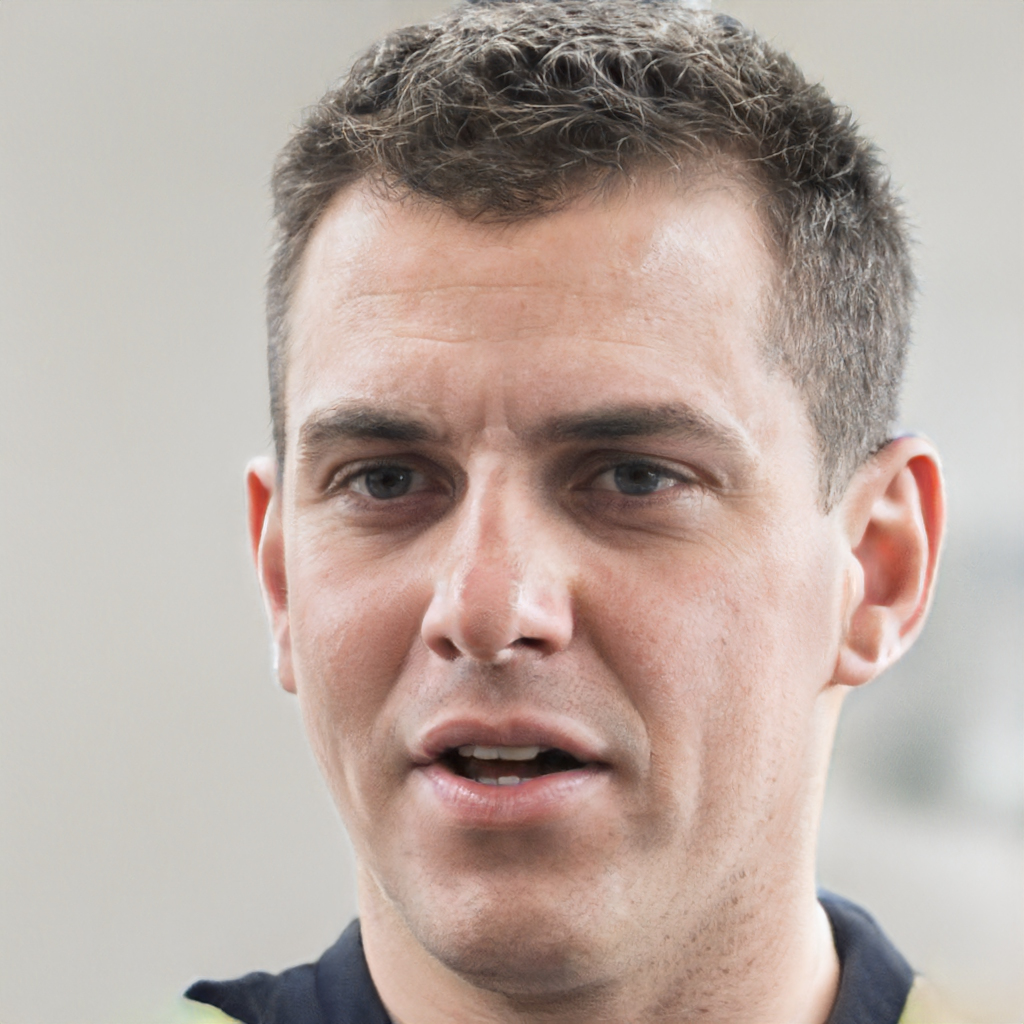
Gender: Male